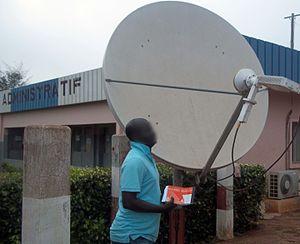
VSAT à l'usine de OUASSA PEHUNCO
Patrice Talon, né le 1ᵉʳ mai 1958 à Ouidah, est un homme d'affaires et homme d'État béninois, président de la République depuis le 6 avril 2016.